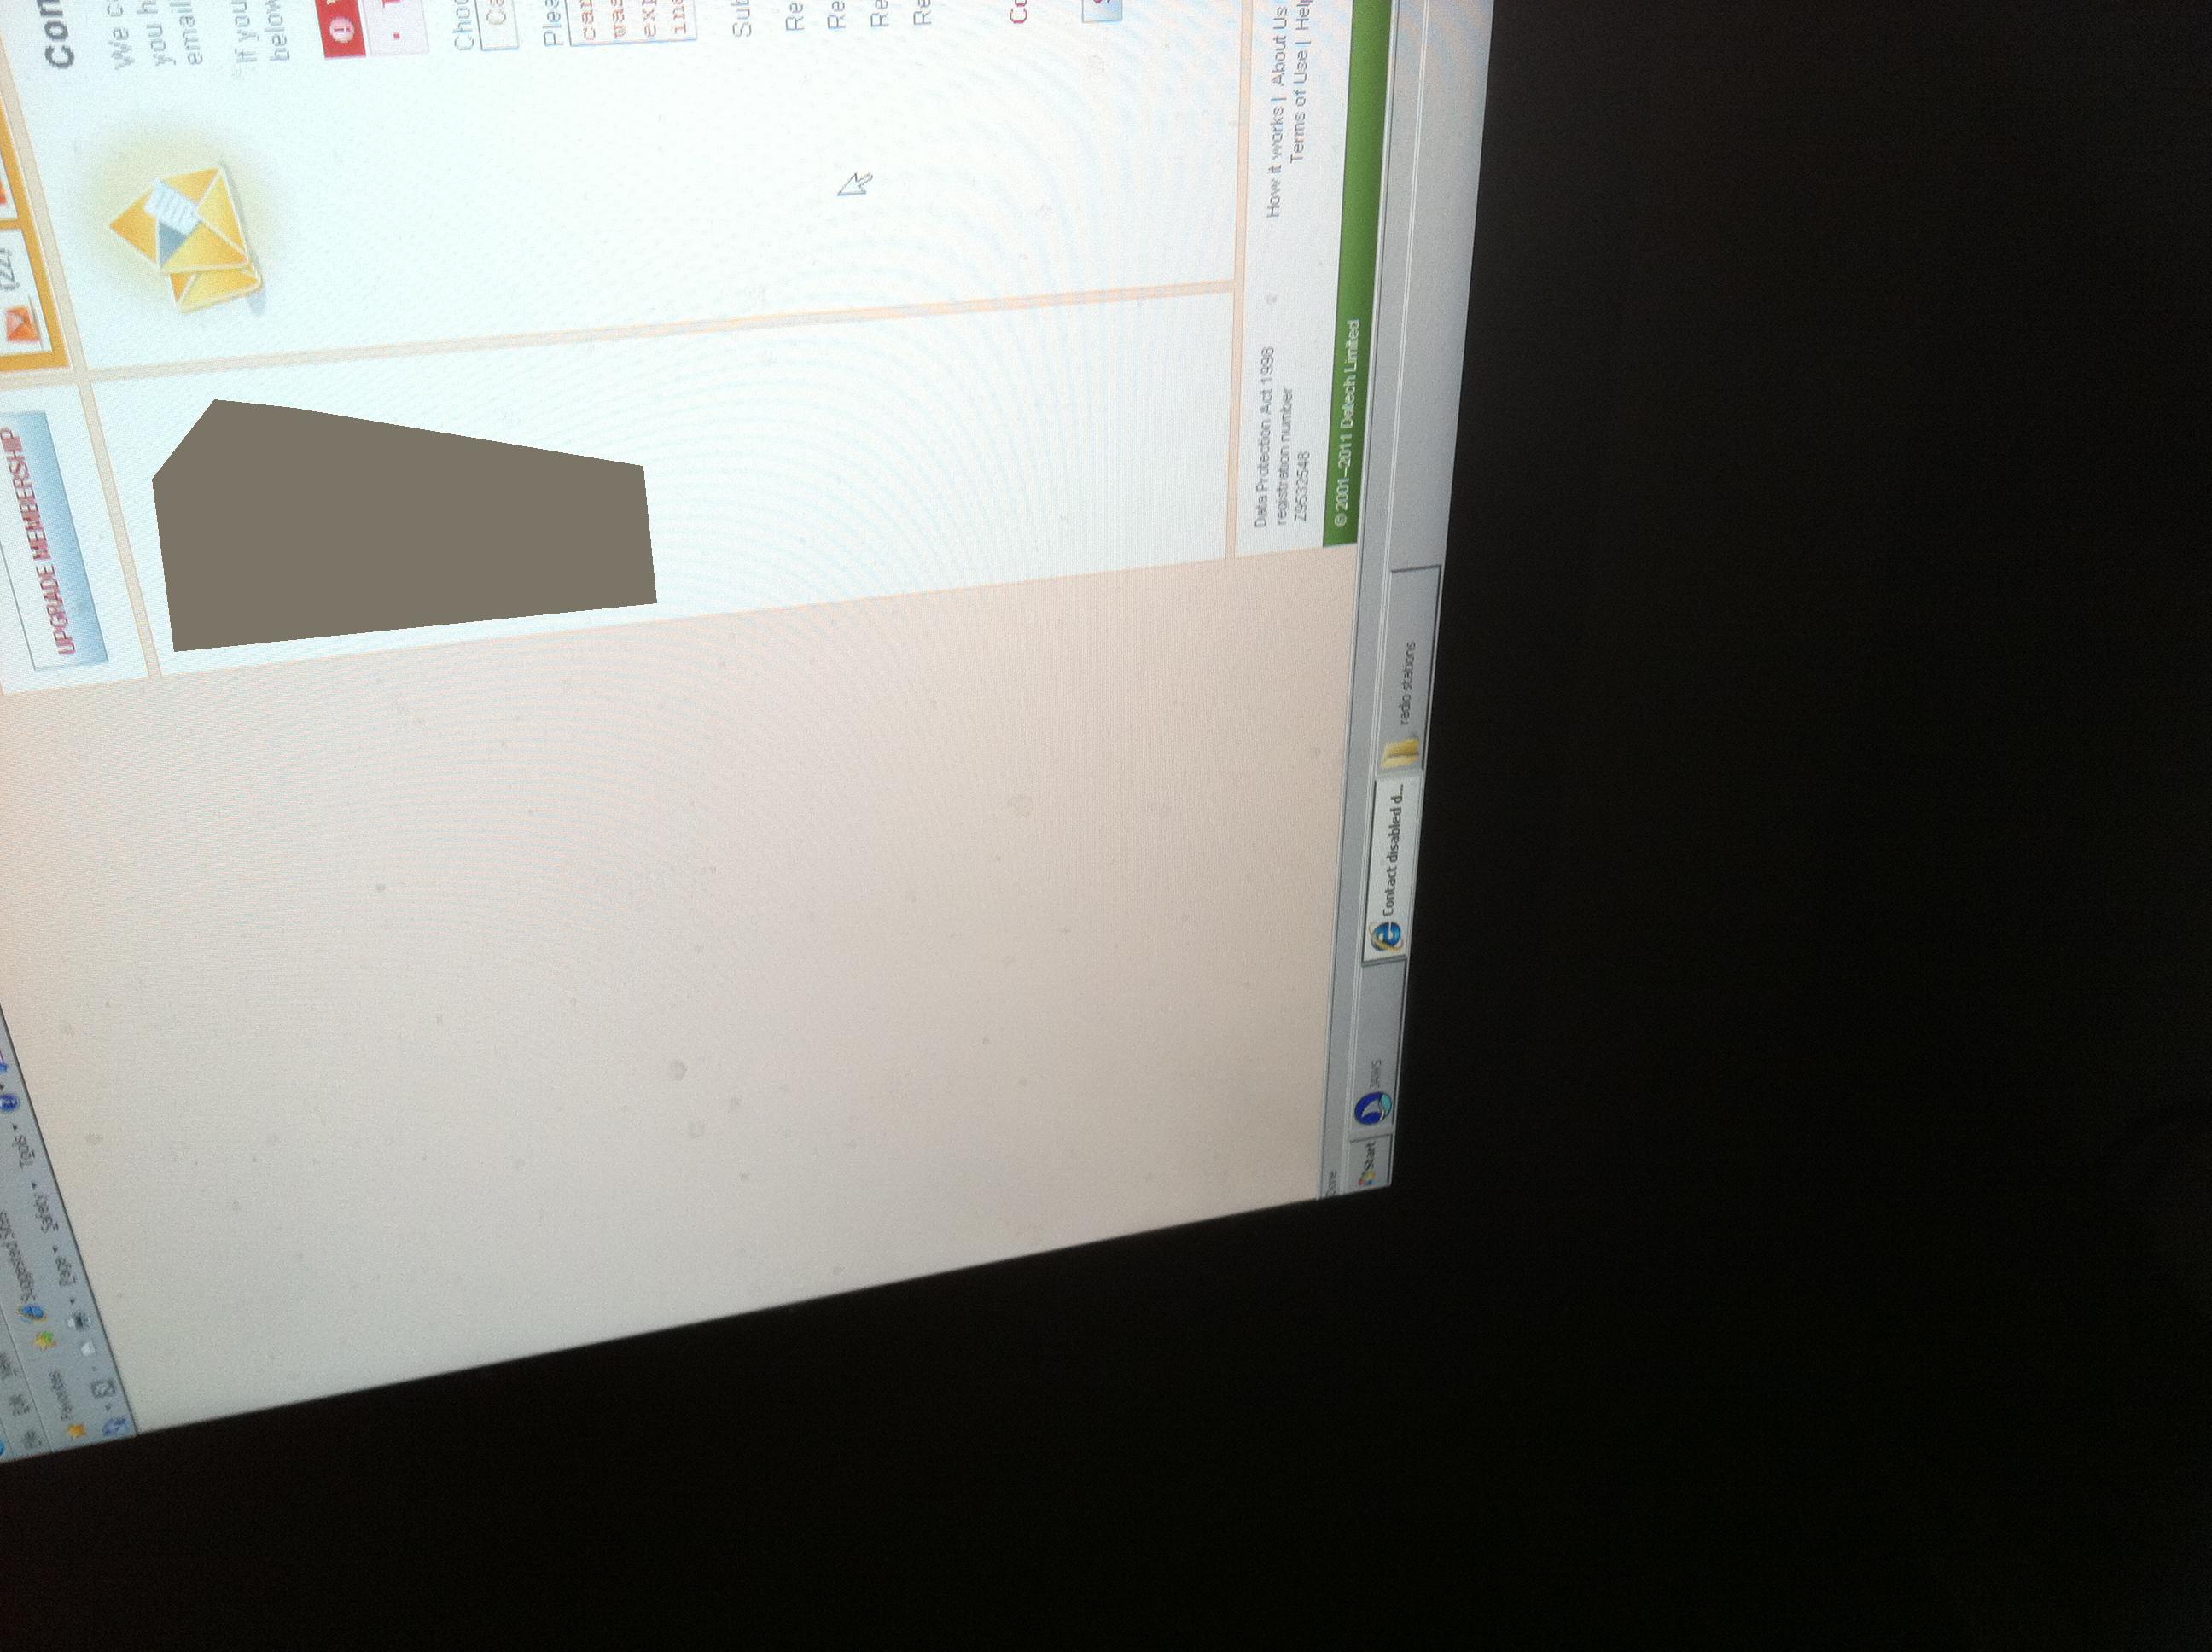Question: Alrighty, well hopefully that is a bit of a better picture. Guess we'll see. Yeah, looking forward to that photo correction tip, certainly will be helpful.
Answer: unanswerable